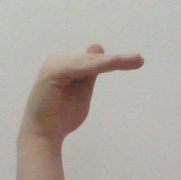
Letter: khaa